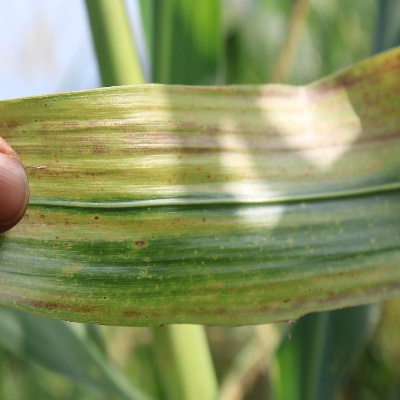
Crop: Maize
Condition: leaf spot